Andrelândia

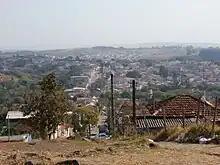
Partial view of Andrelandia

The geography of Andrelândia is homogeneous, with an undulating relief and Atlantic vegetation. The area of the municipality is 1,004.536 km, which represents 0.1713% of the Minas Gerais territory, 0.1087% of the area of the Southeast region of Brazil and 0.0118% of the whole Brazilian territory. The relief of Andrelândia is very rugged, corresponding geomorphologically to the Desiccated Plateau of the Upper Rio Grande, the Compartment of the Mantiqueira Mountains and the Aiuruoca River Depression, in the so-called Southern Minas Plateau. The confluence of its waters to the Rio Grande is defined between the north-left slope of the Mantiqueira Mountains range and the south of the municipality. The maximum altitude is 1 535 m. at Natureza Mountains and the minimum altitude is 934 m at Aiuruoca River; the headquarters is at an altitude of 1 000 m. In the municipality, the relief varies between hilly and undulating, where about 20% of the territory is flat, 20% of the land is hilly, and the remaining 60% is a sea of hills and mountains.